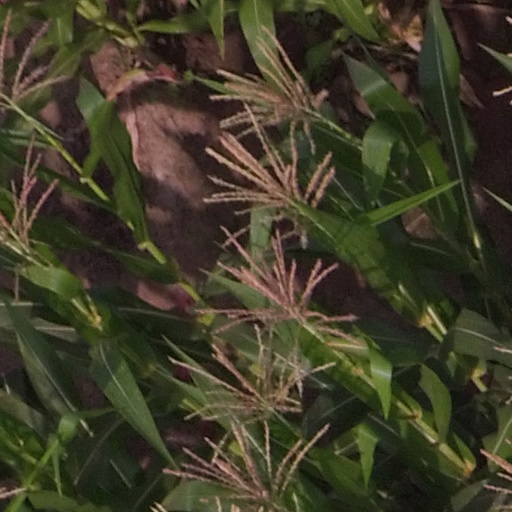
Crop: maize; corn